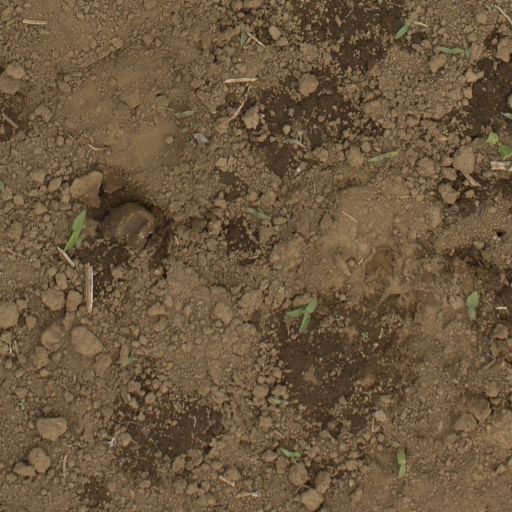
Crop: Jerusalem artichoke